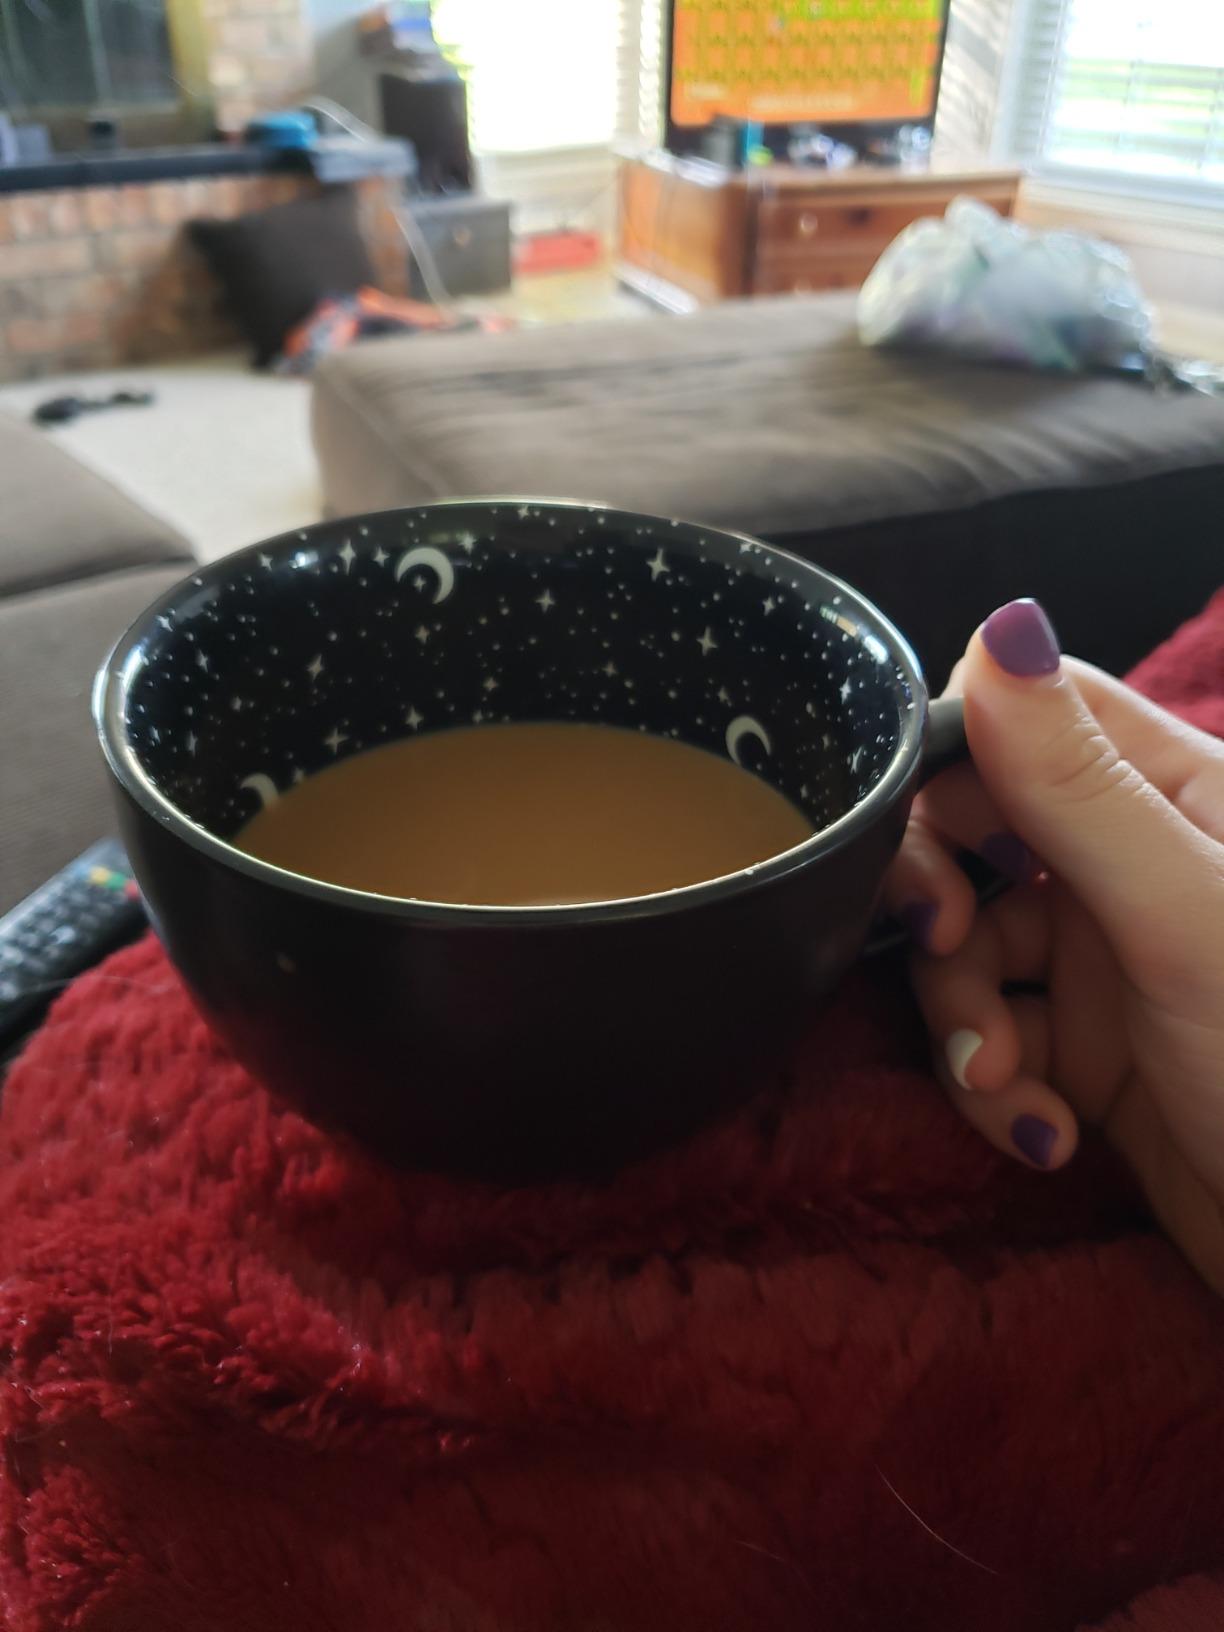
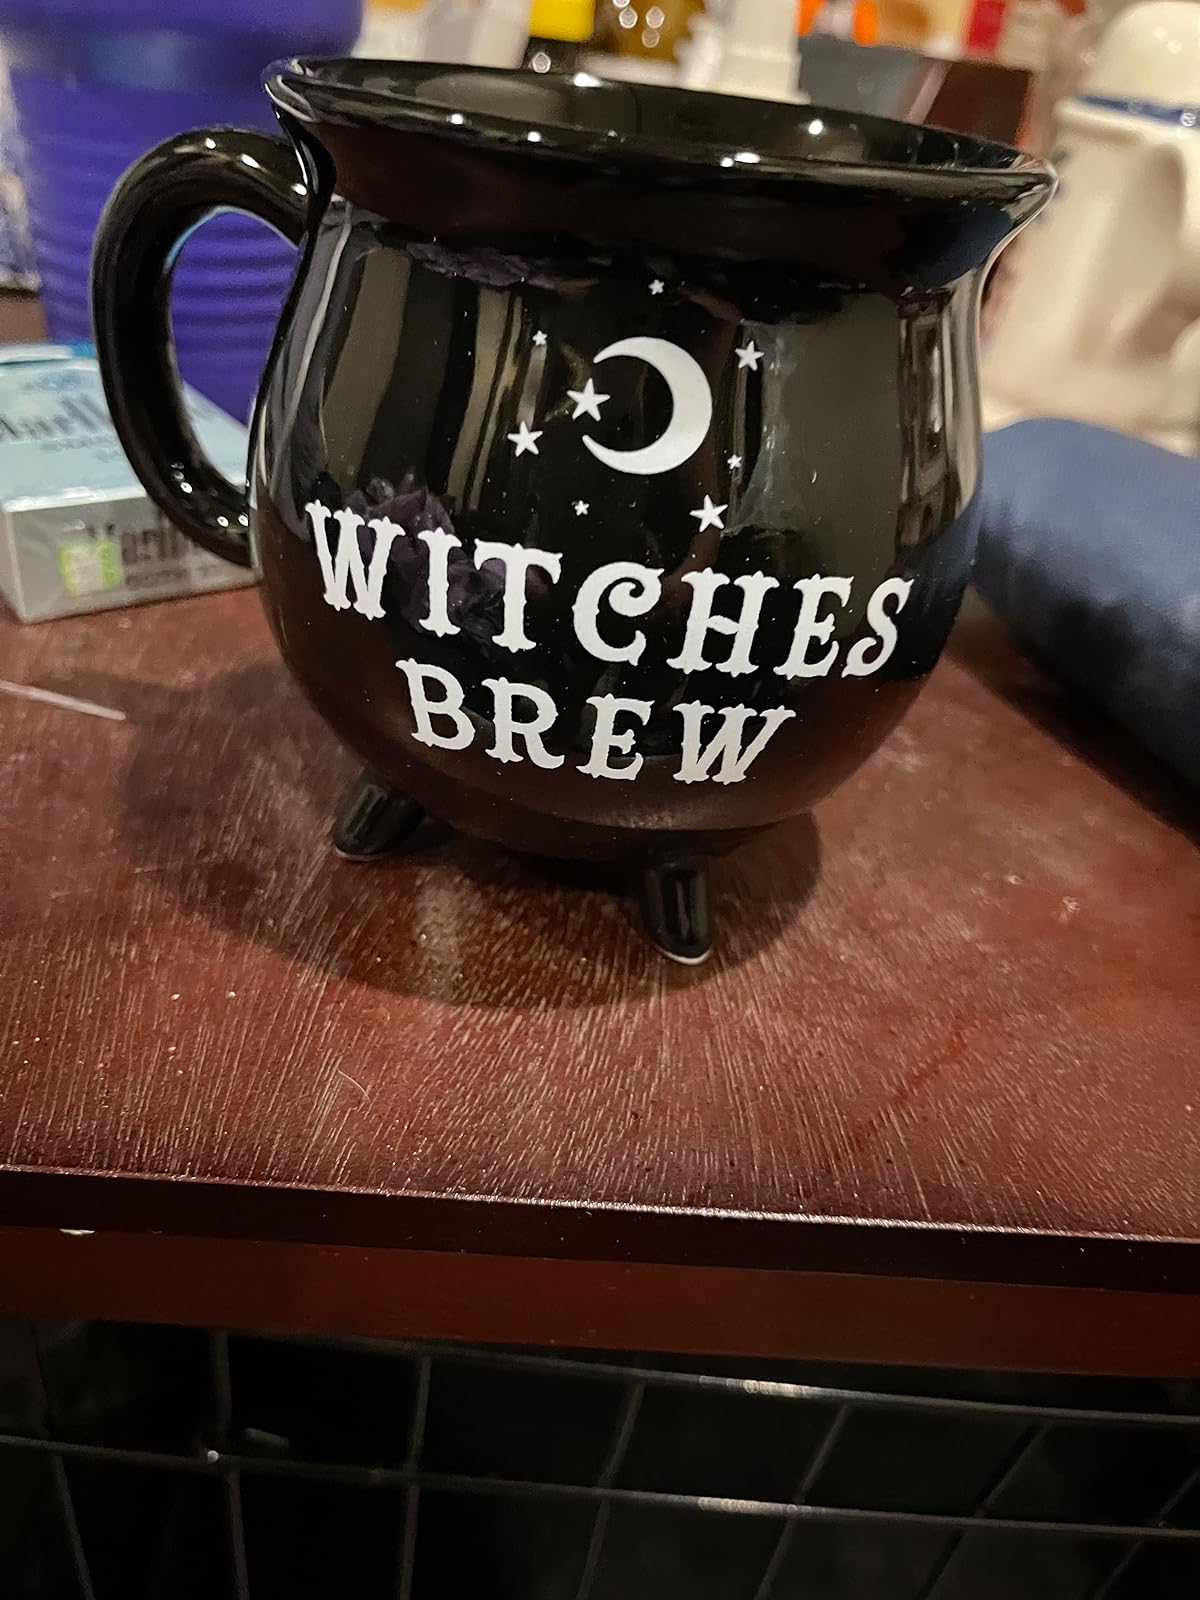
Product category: items_mug
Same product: no